Francis P. Duffy

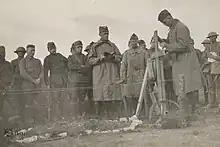
Chaplain Duffy conducts a funeral service over the grave of First Lieutenant Quentin Roosevelt, brought down by the Germans on July 14, 1918.

Already well known in theological circles, Duffy gained wider fame for his involvement as a military chaplain during World War I, when the 69th New York (""The Fighting 69th"") was federalized again and redesignated the 165th U.S. Infantry Regiment. When the unit moved up to the front in France, Duffy accompanied the litter bearers in recovering the wounded and was frequently seen in the thick of battle. Recognized by the regimental commander, Lieutenant Colonel William "Wild Bill" Donovan – who would go on to found the OSS in World War II – as a key element in the unit's morale, Duffy's role in the unit went beyond that of a normal cleric: the regiment was composed primarily of first- and second-generation Irish immigrants from New York City, many of whom wrote later about Duffy's leadership. Brigadier General Douglas MacArthur stated later that Duffy was briefly considered for the post of regimental commander.